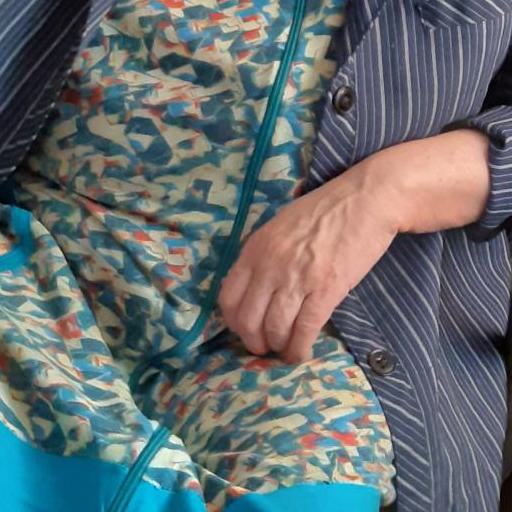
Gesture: no_gesture